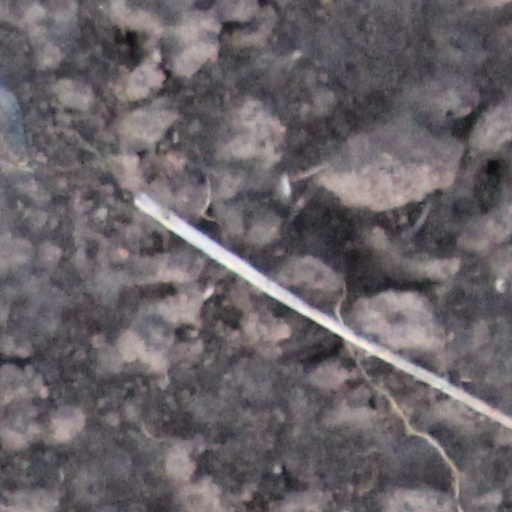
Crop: wheat